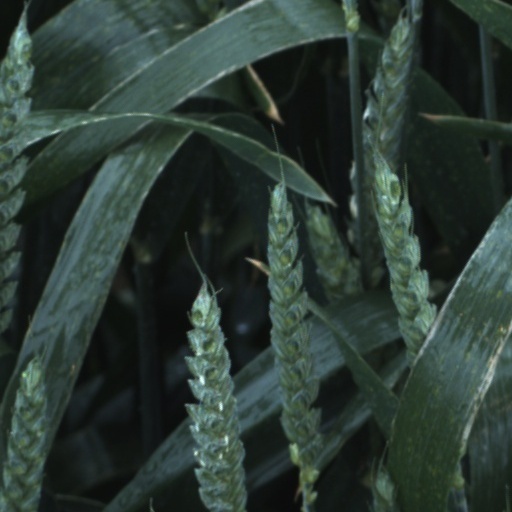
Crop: wheat